Municipal police (Germany)

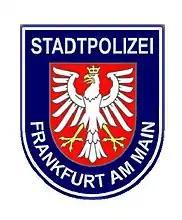
Current patch of the "Stadtpolizei Frankfurt"

In Bavaria, municipalities with a population of at least 5,000 were allowed to have their own police forces. A total of 151 city police forces existed in Bavaria. The city police forces, including the Munich city police, were consolidated into Bavarian State Police in 1975.